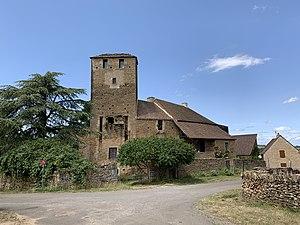
Doyenné de Bézornay, Saint-Vincent-des-Prés, Saône-et-Loire.
Saint-Vincent-des-Prés est une commune française située dans le département de Saône-et-Loire en région Bourgogne-Franche-Comté.